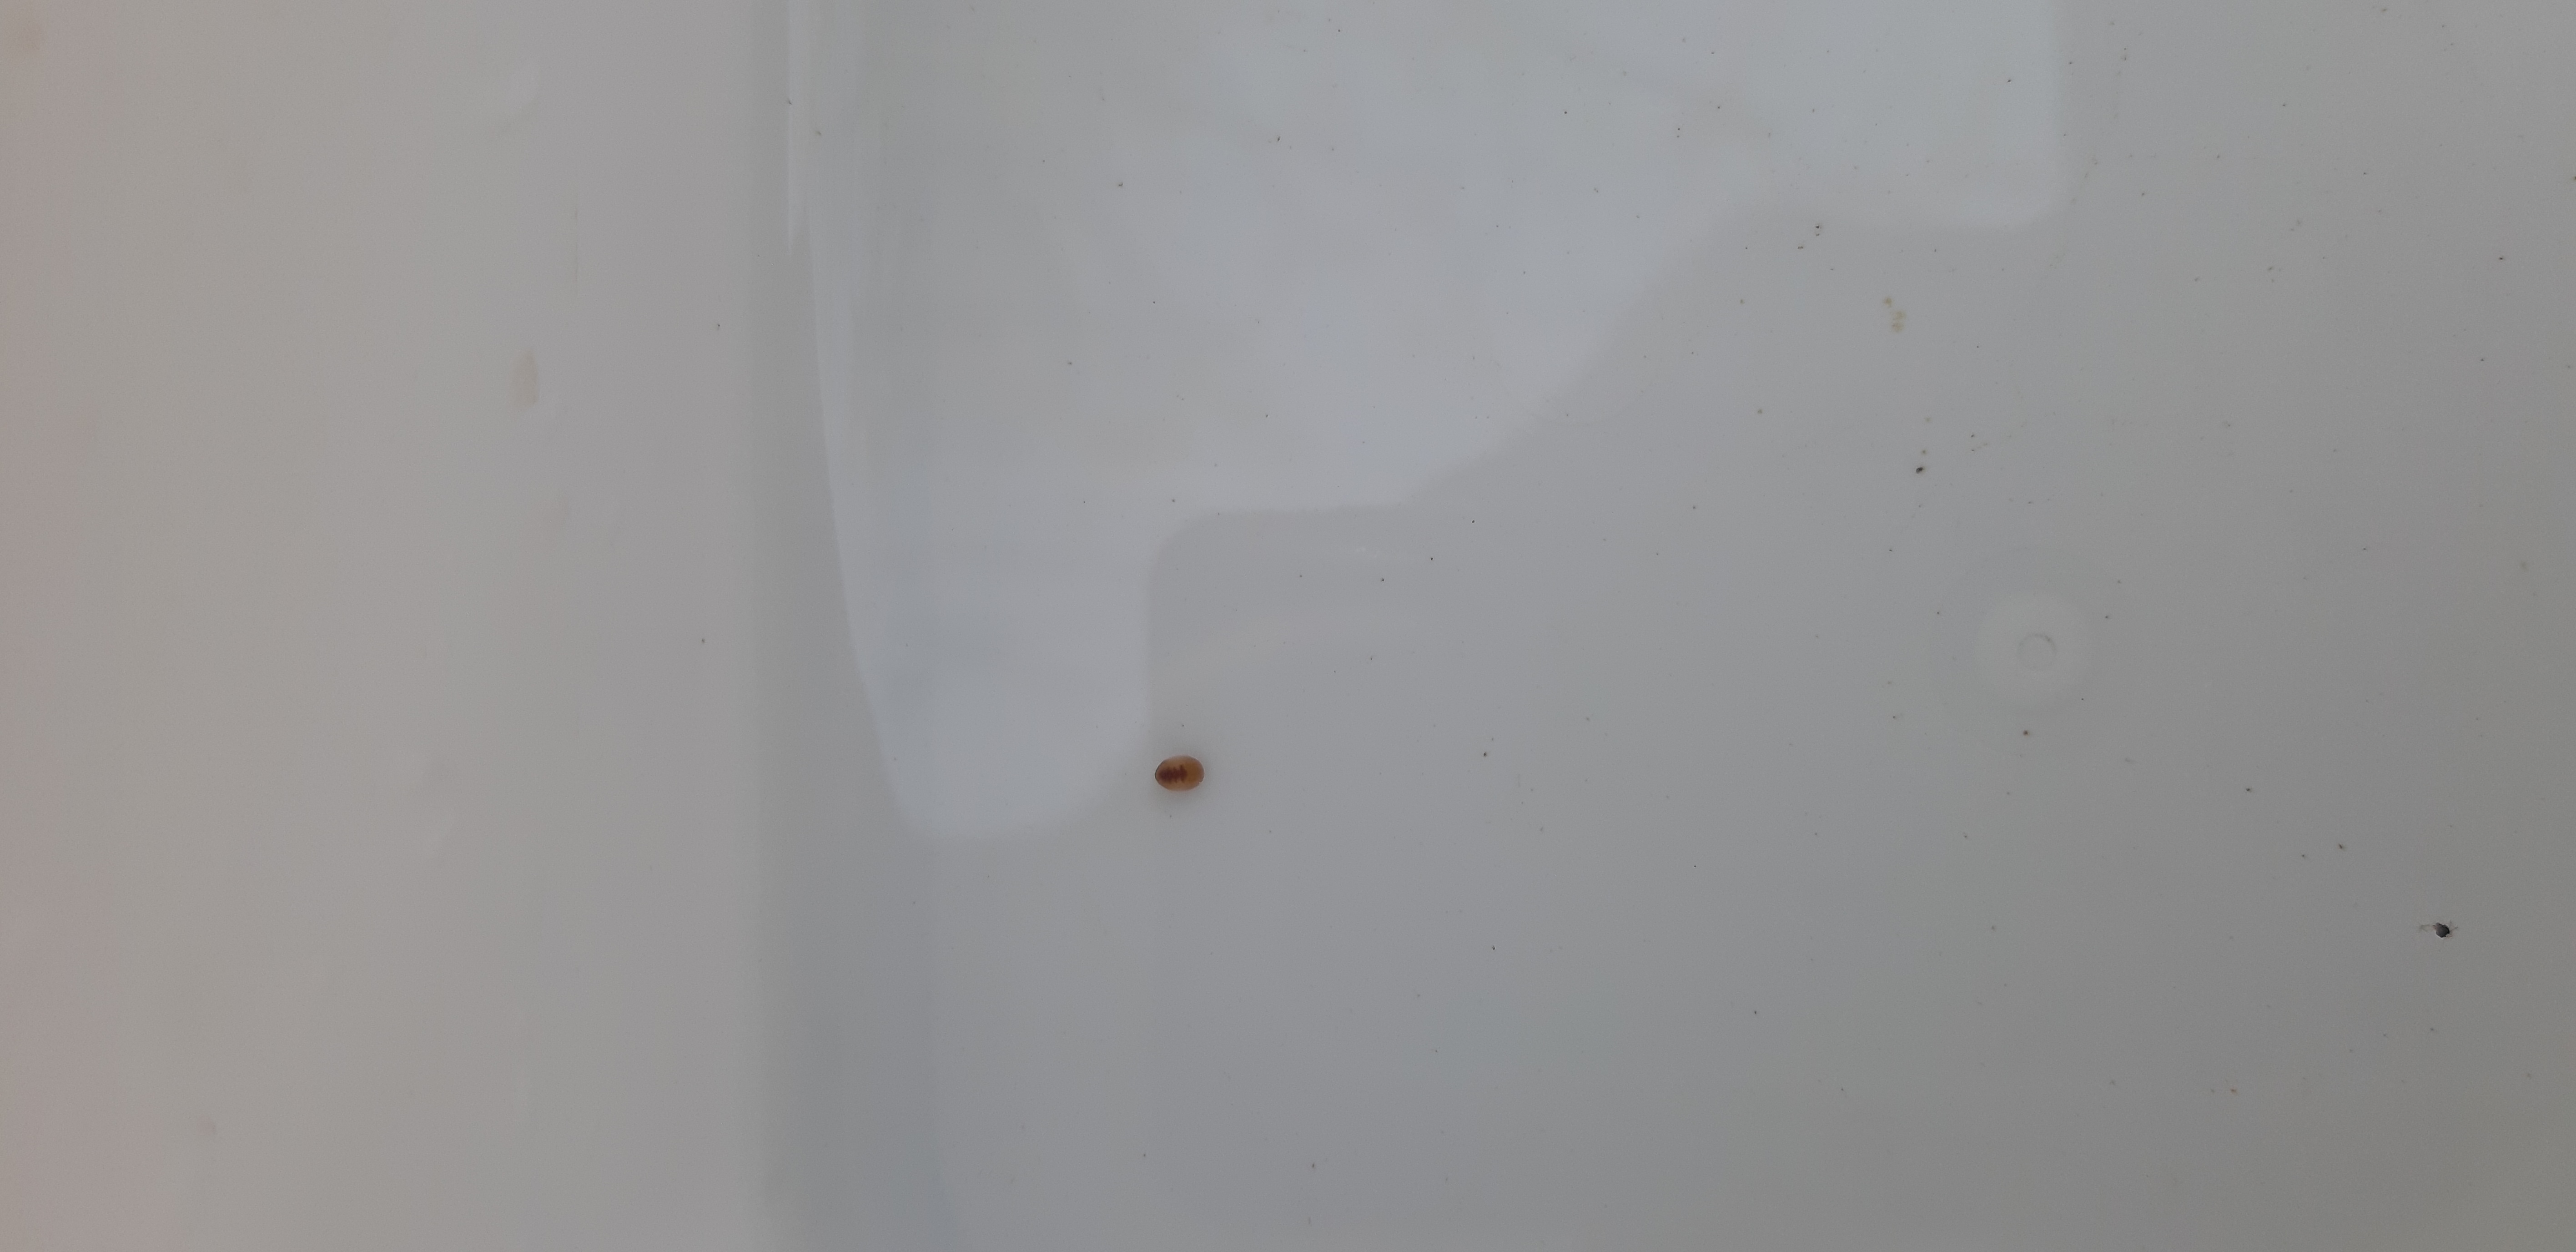
Macroinvertebrate group: leeches